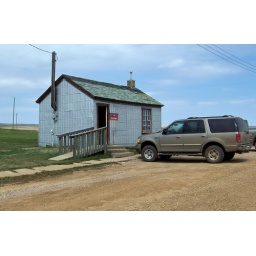
Tin-sided house used as post office in the hamlet of New Brigden, Alberta in May 2010. Special Area Number 3.